Shek Lei Estate

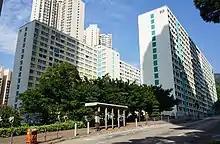
Block 10 and 11, part of the original resettlement estate built in the 1960s

Two old blocks, Blocks 10 and 11, are retained for Interim Housing since 1997, to provide totally 1,946 units for rehousing those homeless families who are not immediately eligible for public housing.